Expedition of the Thousand

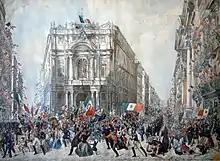
Garibaldi's entry into Naples, 7 September 1860

Garibaldi's landing in Marsala on 11 May 1860, on the westernmost point of Sicily, was favored by various circumstances, in particular by the presence of two British Royal Navy warships in the port of Marsala, the gunboats HMS "Argus" and the sloop-of-war HMS "Intrepid", under the command of Admiral Rodney Mundy. With British ships present in the harbour, the Bourbon ships were deterred from interfering. The "Lombardo" was attacked and sunk only after the disembarkation had been completed, while the "Piemonte" was captured.